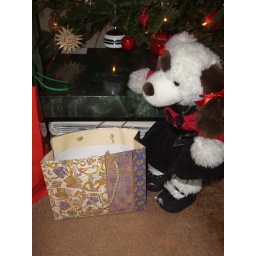
Jo peeks in one of the bags under the tree